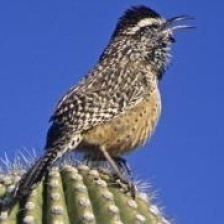
Species: CACTUS WREN
Scientific name: CAMPYLORHYNCHUS BRUNNEICAPILLUS